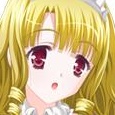
Portrait style: Anime Portrait